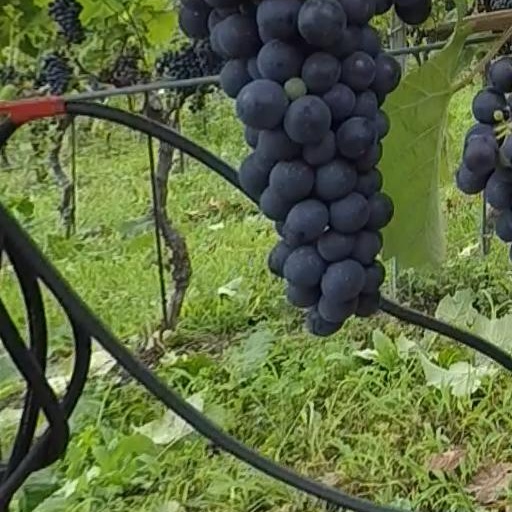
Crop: grape